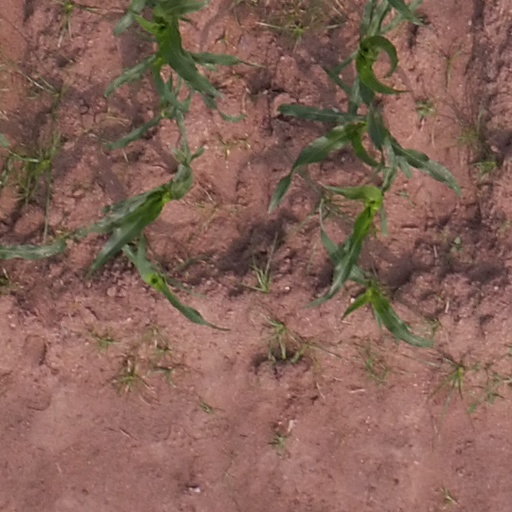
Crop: maize; corn